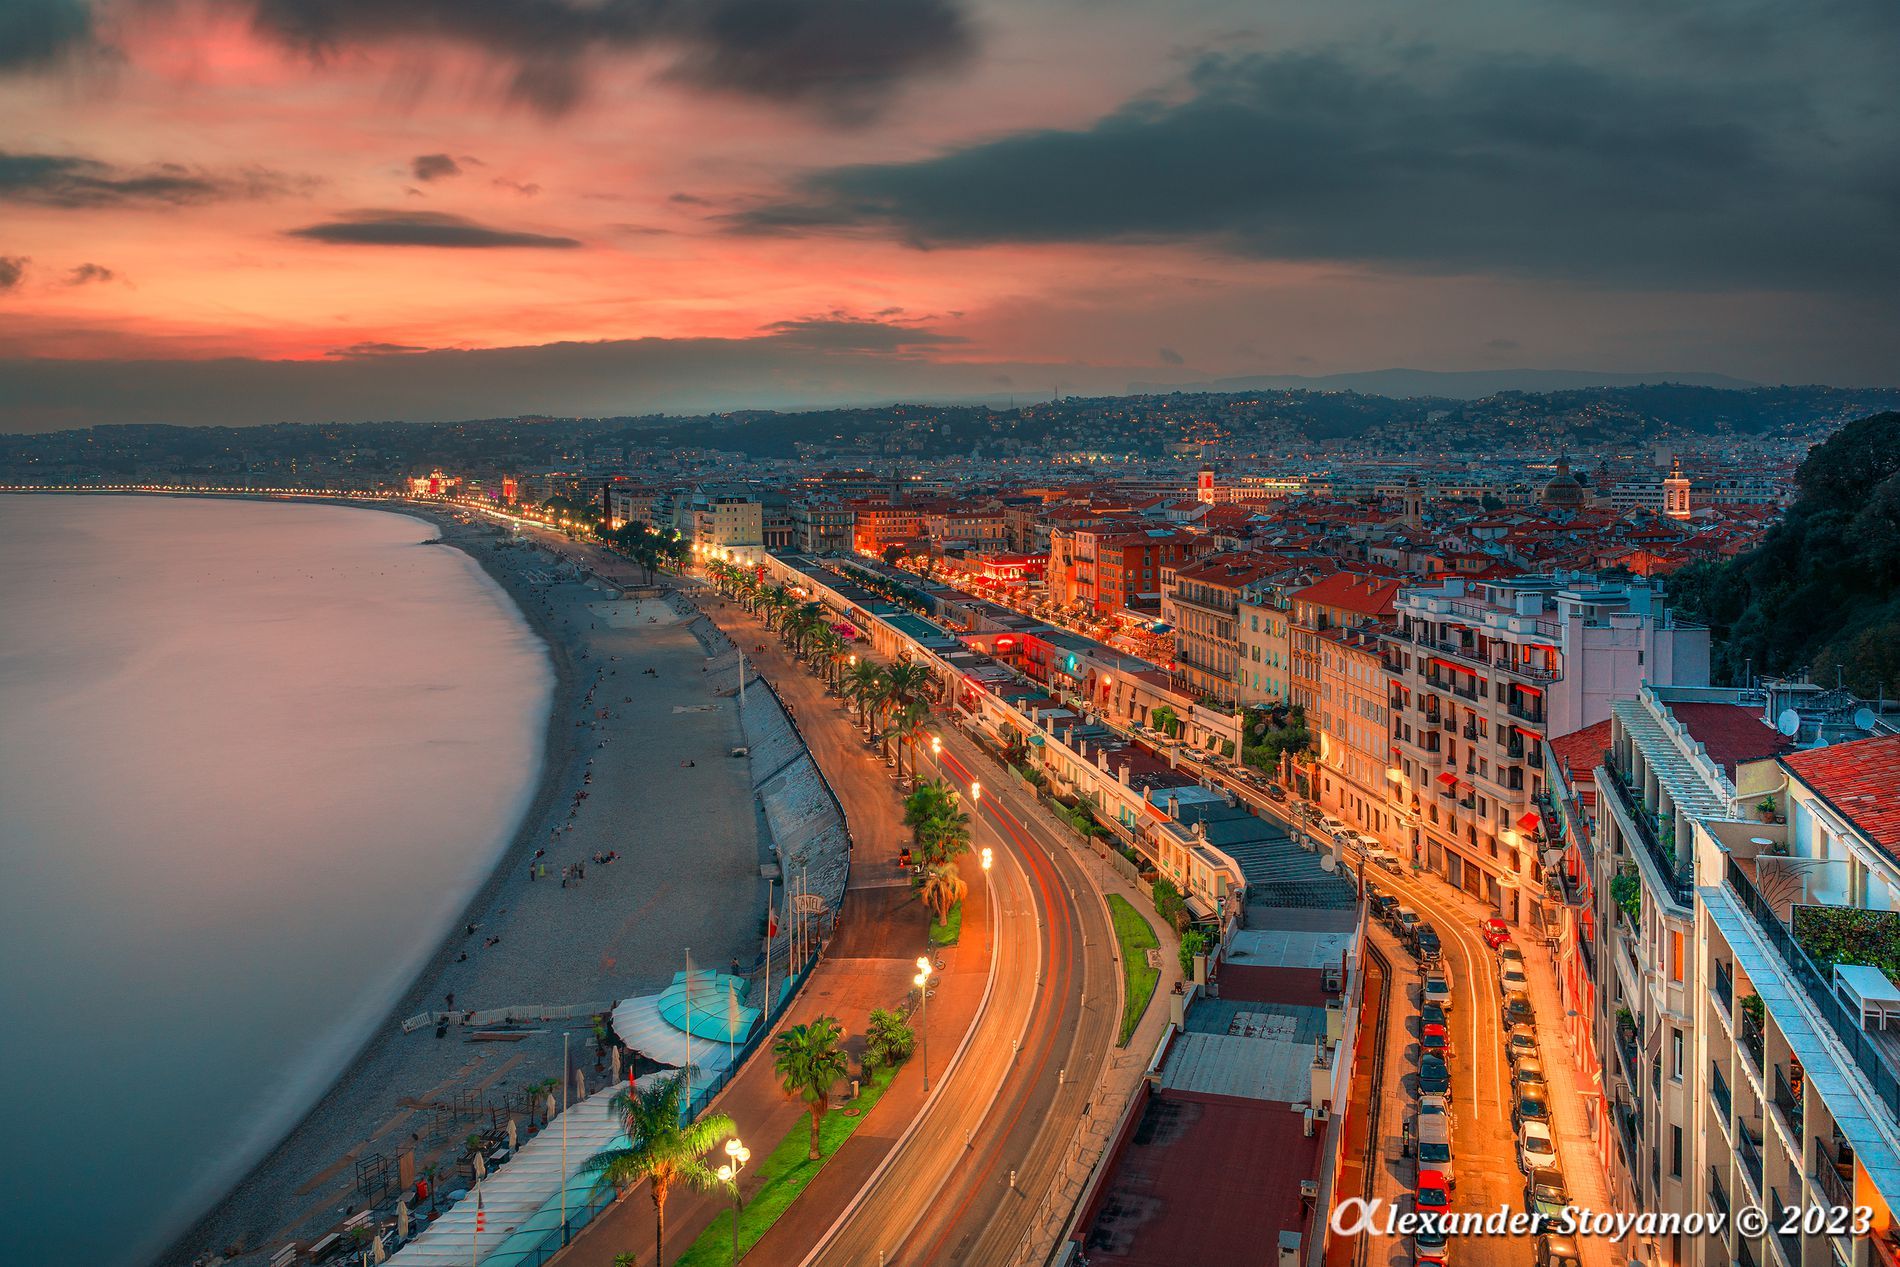
Seaside Cityscape at Sunset
A coastal city runs along a curving beach, lit by warm streetlights and glowing windows. The road is lined with palm trees, and a calm sea meets the shore. The sky fades from orange to blue as sunset falls. The buildings stretch far back. Visible watermark in the bottom right corner.
High-angle shot at sunset shows a peaceful coastal city. Warm streetlights and soft orange light fill the scene, with the sea reflecting the fading sky. The mood is calm and gently nostalgic.
Labels: City, Road, Architecture, Building, Cityscape, Urban, Outdoors, Water, Waterfront, Nature, Scenery, Sea, Metropolis, Sky, Aerial View, Shoreline, Coast, Freeway, Street, Highway, Clouds, Cloud, Beach, Watermark, Buildings, Walkway, Palm Trees, Palm Tree, Plant, Trees, Streetlight